Gothic War (457–458)

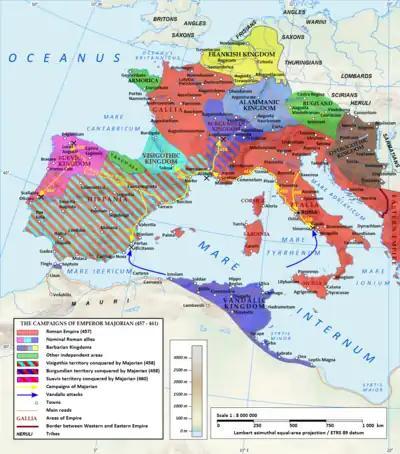
Military campaigns during the Gothic War

Recimer and Majorian could not send reinforcements now that they themselves were confronted with external incursions in Italy. From Raetia, the Alemanni penetrated Italian territory as far as Lake Maggiore. There they were intercepted and defeated by the troops of comes Burco, sent by Majorian to stop them. A group of Vandals landed in Campania in the summer of 457, at the mouth of the Garigliano River, and began to destroy and plunder the region. Majorian personally led the Roman army to a victory over the invaders at Sinuessa killing many of them.